Helicopter

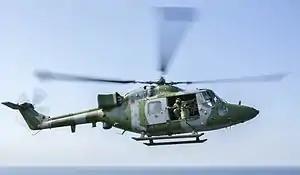
The Lynx helicopter is noted for its speed

That same year, fellow French inventor Paul Cornu designed and built the Cornu helicopter which used two counter-rotating rotors driven by a Antoinette engine. On 13 November 1907, it lifted its inventor to and remained aloft for 20 seconds. Even though this flight did not surpass the flight of the Gyroplane No. 1, it was reported to be the first truly free flight with a pilot. Cornu's helicopter completed a few more flights and achieved a height of nearly , but it proved to be unstable and was abandoned.